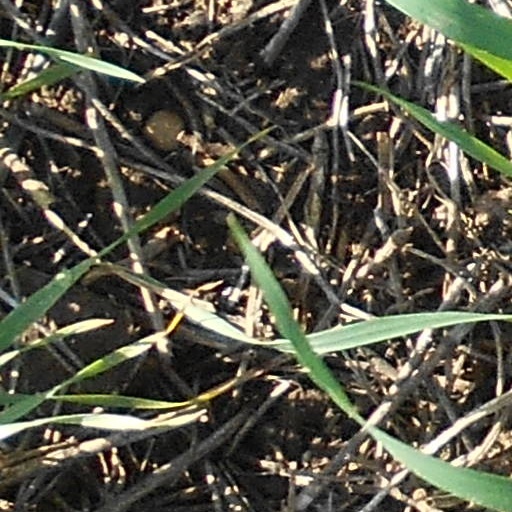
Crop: wheat